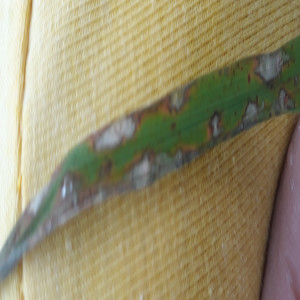
Disease: Blast